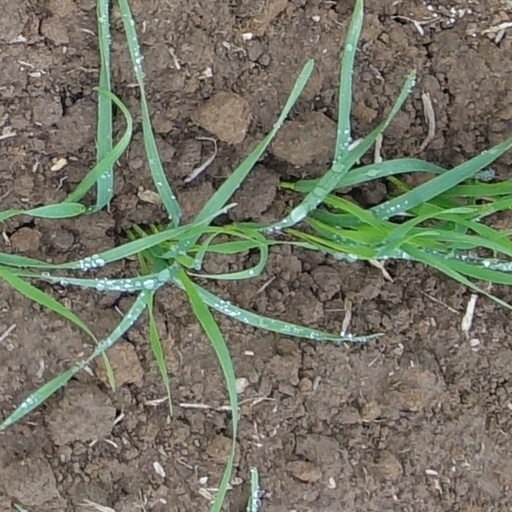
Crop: wheat